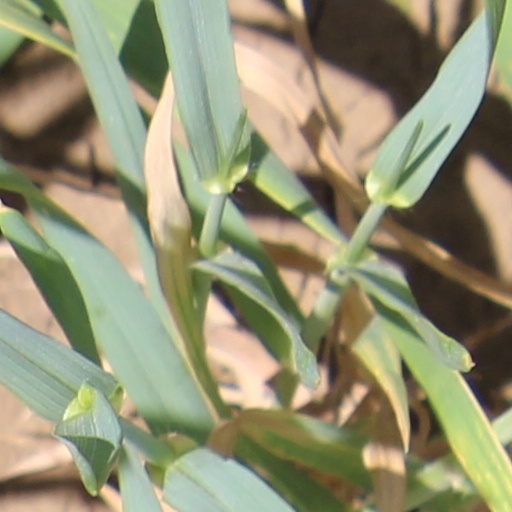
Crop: wheat